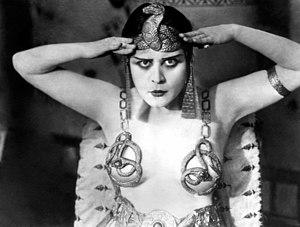
La Reine des Césars, est un film de J. Gordon Edwards, sorti en 1917. Le film a été longtemps censuré, et les dernières copies ont brûlé dans un incendie à la Fox. Il n'en subsiste aujourd'hui que quelques fragments.
La liste de films historiques comprend les différentes production cinématographique évoquant les événements et les personnages de l'histoire.